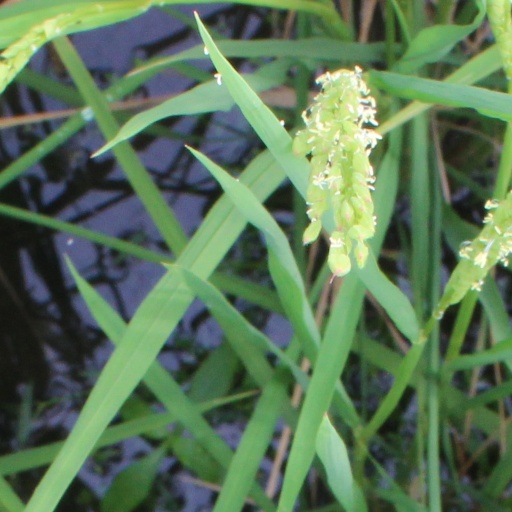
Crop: rice